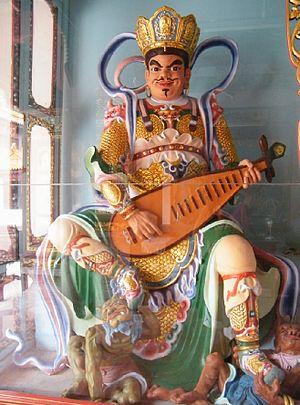
Les Quatre Rois célestes, sont les gardiens des horizons et de la loi bouddhique en Chine. Ces dieux sont également répandus dans les lieux où le bouddhisme est d'influence chinoise. Au Tibet, où ils sont appelés en tibétain : རྒྱལ་ཆེན་བཞི, Wylie : rgyal chen bzhi, au Japon où ils sont appelés shitennō, ils sont également appelés en sanskrit ：Catur maharaja kayikas.